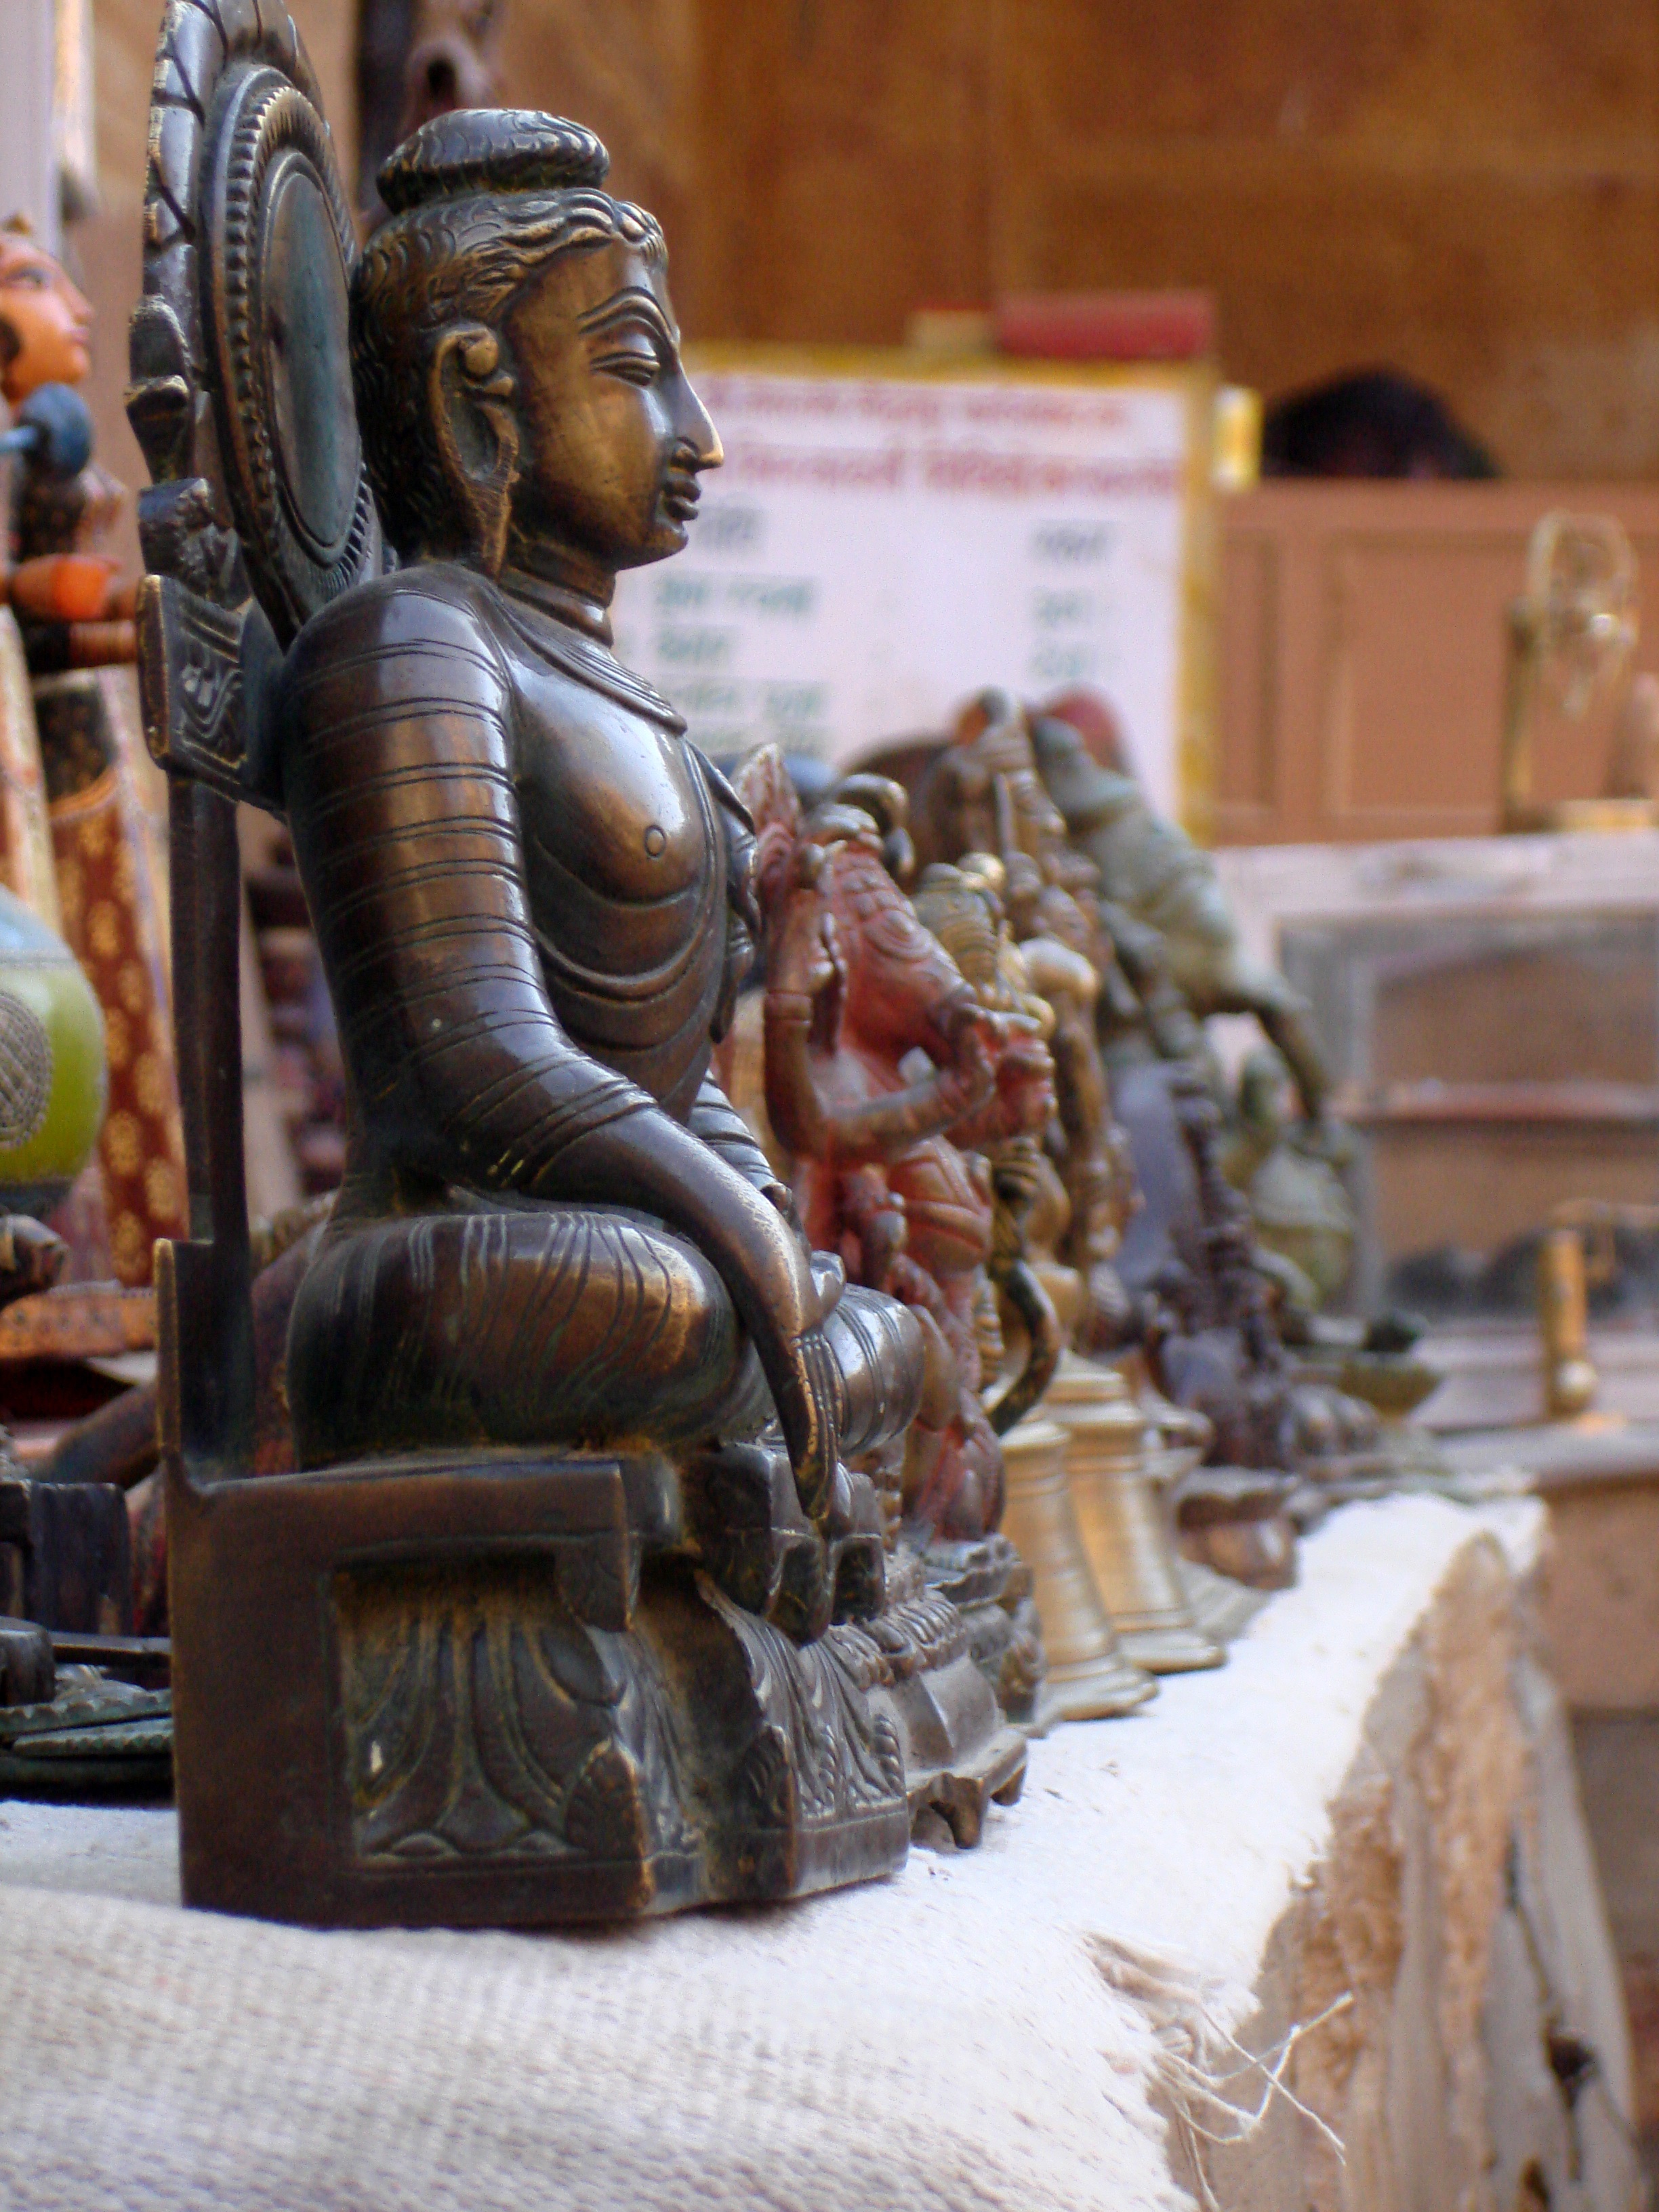
wood, monument, statue, sculpture, art, temple, history, carving, tradition, ancient history